Selma Terrace

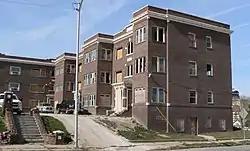
The buildings in 2011

Selma Terrace is a historic apartment complex in Omaha, Nebraska. It was built in 1916, and designed in the Prairie School style by architect Richard Everette. It has been listed on the National Register of Historic Places since July 2, 2008.